Describe the emotion expressed in this image:  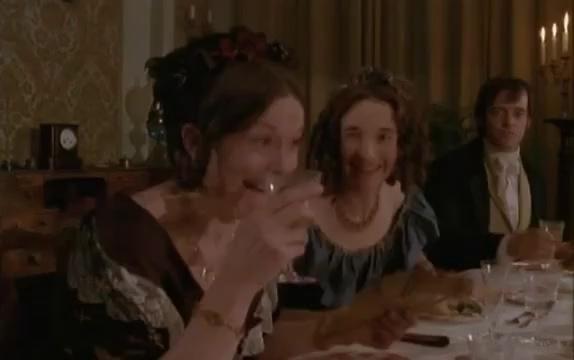
This person displays Fear, valence and arousal with low intensity.